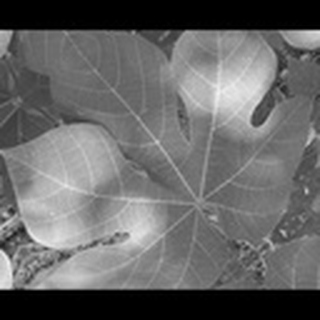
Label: healthy_cotton